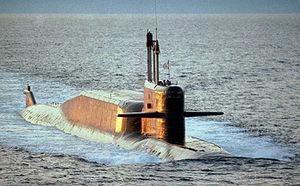
Le sous-marin nucléaire lanceur d'engins russe de la classe Delta équipant la marine soviétique puis russe est classifié en quatre types dont l'apparence est relativement semblable mais dont l'équipement diffère. Le code OTAN les regroupe dans la classe Delta, mais le système russe effectue la distinction entre trois types de sous-marins, traitant le Delta II comme une évolution du Delta I.
Un sous-marin nucléaire lanceur d'engins, aussi connu comme SSBN selon le code OTAN, est un sous-marin à propulsion nucléaire navale de très grande taille, équipé de missiles balistiques stratégiques à charge nucléaire en tubes verticaux et lancés en plongée. Il est également équipé en torpilles et en missiles à changement de milieu, des armes anti-navires pour son auto-défense. Sa mission est la dissuasion nucléaire ; il assure, à ce titre, la garantie d'une frappe nucléaire de riposte, en raison de la difficulté de le localiser lors de ses patrouilles en plongée, grâce notamment à ses qualités de discrétion acoustique. La difficulté à localiser et à identifier le sous marin lanceur d'engins permet en outre l'utilisation en première frappe, car la riposte ne saura qui frapper parmi les possesseurs de SNLE. Il est possible d'imaginer au pire une attaque anonyme
Les opérations Behemoth-1, et Behemoth-2 sont des exercices navals menés par la Flotte du Nord de la Marine soviétique à la fin des années 1980 et au début des années 1990. C'est au cours de Behemoth-2 qu'un sous-marin nucléaire lanceur d'engins tire tous ses missiles en une seule salve.
Le K-18 Karelia est un sous-marin nucléaire lanceur d'engins de classe Delta IV selon la classification de l’OTAN / Projet 667BDRM de classe Delfin selon la classification soviétique, actuellement en service dans la Marine russe. Il est construit à Severodvinsk par le constructeur naval Sevmash et entre en service en 1989. Il est rénové et modernisé entre 2004 et 2009, date à laquelle il reprend du service.